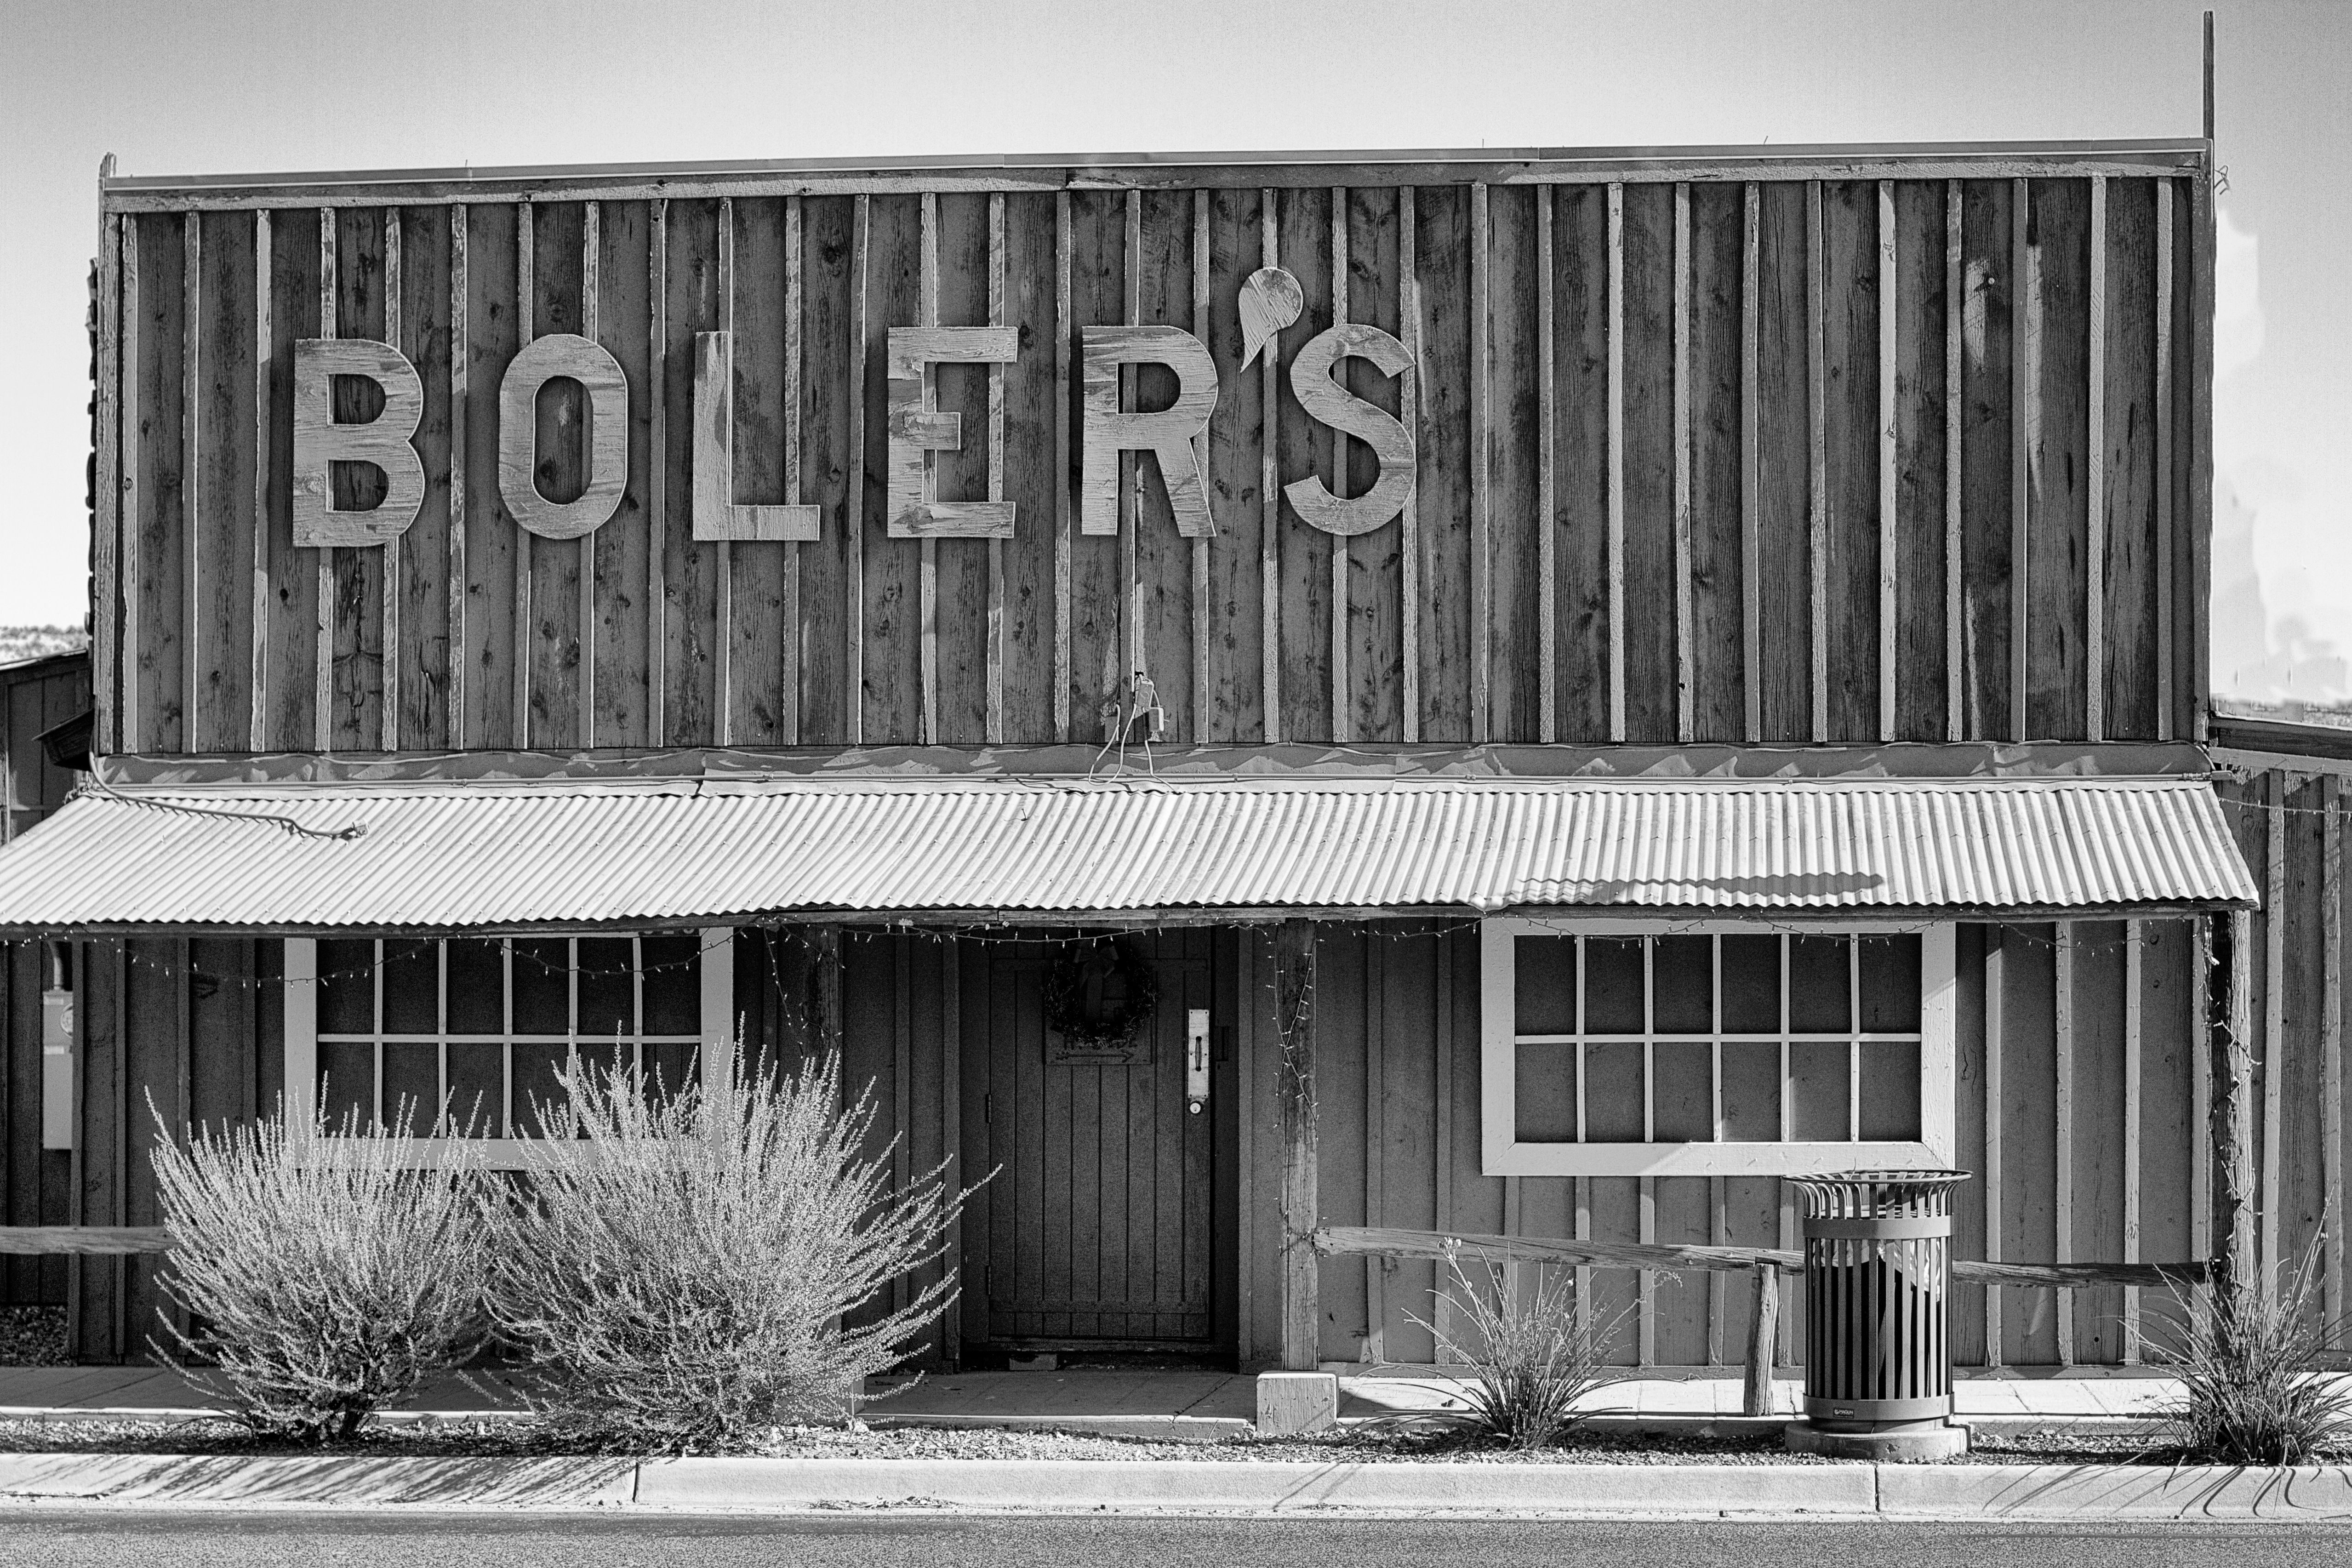
black and white, architecture, house, home, facade, monochrome, bw, history, 2013365, urban area, monochrome photography